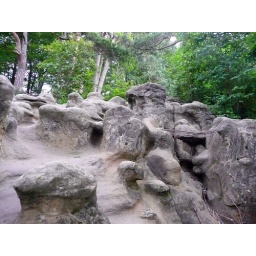
Interesting kind of rocks in the middle of a forest near my home